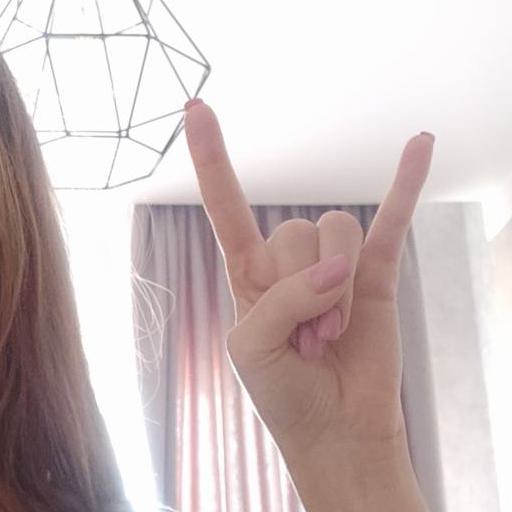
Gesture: rock